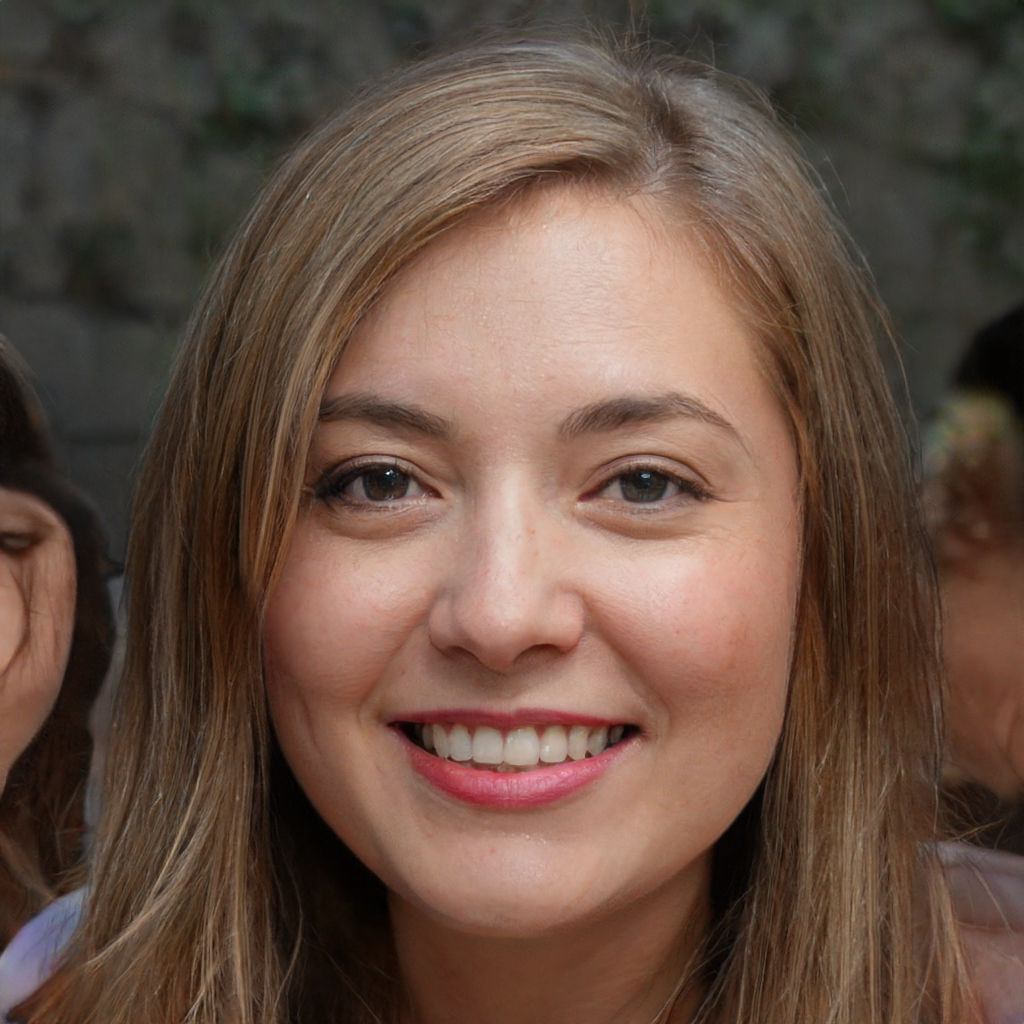
Label: No Watermark